Peacock (Fabergé egg)

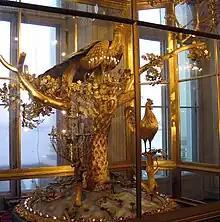
The Peacock Clock

The Peacock egg was inspired by the 18th-century Peacock Clock made by James Cox. The clock was a present from Grigory Potemkin to Catherine the Great. The Peacock Clock was housed in the Winter Palace in Saint Petersburg, Russia, which is now the Hermitage Museum.